Oja (river)

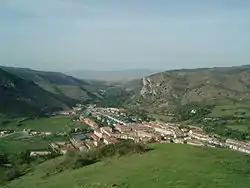
The Rio Oja can be seen below the hill of the Oja Valley flowing past the town of Ezcaray

Rio Oja is a river in the La Rioja province of northern Spain. It flows through the Oja Valley past the town and municipality of Ezcaray. It is generally accepted to have given its name to the famous wine of the Rioja DO, although there are other theories. The Oja flows into the Tirón River east of Cihuri, and the Tirón flows into the Ebro immediately north of Haro.